Garage Sale (The Office)

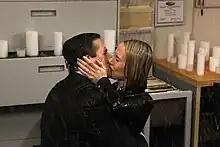
Michael Scott and Holly Flax kiss under the rain of sprinklers set off by candles that surround them.

"Garage Sale" is the nineteenth episode of the seventh season of the American comedy television series "The Office" and the show's 145th episode overall. It originally aired on NBC in the United States on March 24, 2011. The episode was written by Jon Vitti and directed by series cast member, Steve Carell. The episode marks Carell's third director's credit for the series and the final physical appearance of Amy Ryan, having appeared as a regular since "Classy Christmas". (She makes a voice-only appearance in the episode "Goodbye, Michael".)